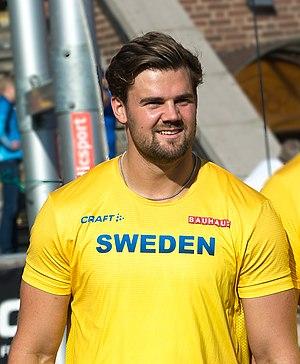
Simon Pettersson est un athlète suédois, spécialiste du lancer de disque.